Tony Gwynn

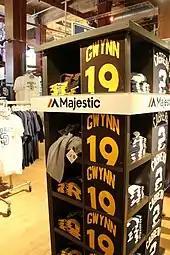
Gwynn No. 19 shirts on display

In May 2012, Gwynn joined a group led by movie producer Thomas Tull to bid on purchasing the Padres from Moores. Gwynn had no financial stake in the group, and Tull withdrew his bid in June.